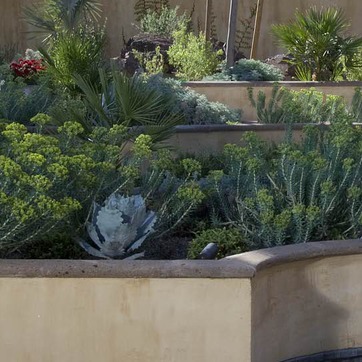
Material: foliage